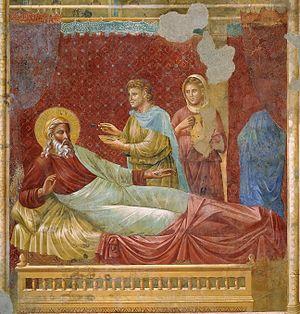
Maestro d'Isacco ou mieux, le Maestro delle Storie di Isacco, est le nom de convention d'un peintre anonyme italien de la fin du Duecento.